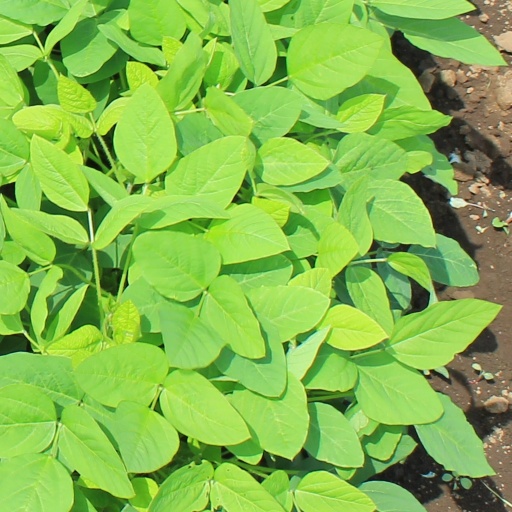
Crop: soybean